New Zealand National Airways Corporation

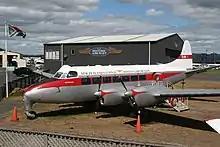
de Havilland DH.114 Heron: NAC ZK-BBM "Matapouri" at Tauranga

NAC operated one tricycle landing gear type of piston-powered airliner in the 1950s, the de Havilland Heron 1. Being the first four Herons produced they had fixed undercarriages instead of the retractable undercarriage on later models. The original use for this aircraft was to keep Cook Strait services to Wellington operating while Rongotai airport was being rebuilt. The Herons operated mainly from Nelson in the South Island as well as to Blenheim, Rotorua, and Hamilton. Their heavy engines caused wing spar fatigue due to the light aluminium alloy used. Steel spars were substituted but with a weight penalty reducing passenger numbers to below economical levels. De Havilland did offer the Heron 2, a major improvement over the Heron 1 but this was not taken up. Heron ZK-BEQ was used as a royal aircraft when Queen Elizabeth II and Prince Philip visited New Zealand for the first time in 1953–54.